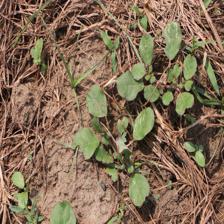
Label: BroadLeafWeed